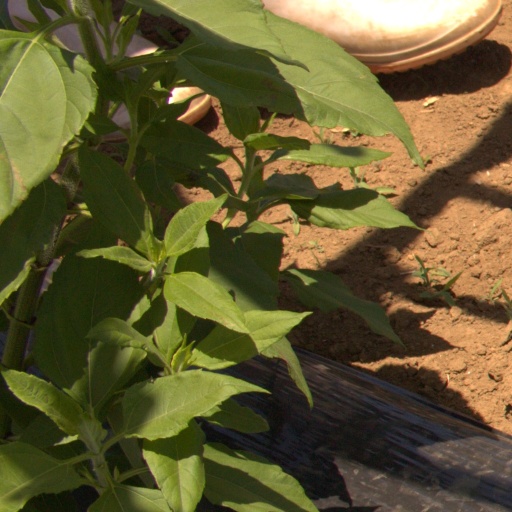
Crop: Jerusalem artichoke